George J. Trautman III

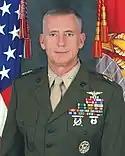
Major General George Trautman III, former commanding officer of 1st Marine Aircraft Wing

From August 2004 through June 2005, Trautman served as the Commanding General, Marine Corps Base Hawaii; Deputy Commander, U. S. Marine Corps Forces, Pacific; and Deputy Commanding General, III Marine Expeditionary Force Hawaii. On June 10, 2005, Lieutenant General Trautman assumed command of the 1st Marine Aircraft Wing. On June 8, 2007, Trautman was promoted to Lieutenant General and ordered to Headquarters Marine Corps to serve as Deputy Commandant for Aviation.